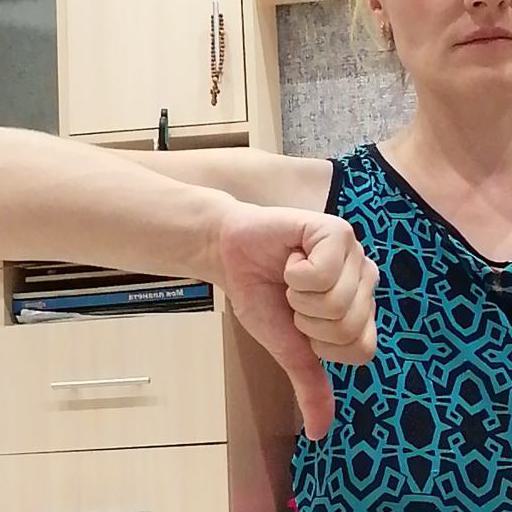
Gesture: dislike